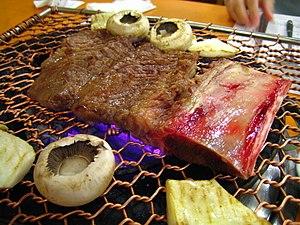
La Corée est une région reconnue pour la variété et la qualité de sa cuisine. Ses grands classiques ne sauraient éclipser un répertoire unique à la gloire du goût sous toutes ses formes et sous tous les modes de préparation. Cette cuisine se distingue de celles des pays voisins, notamment le Japon et la Chine, cependant on retrouve des parfums assez proches dans la cuisine de la province pourtant relativement éloignée de Hubei, en Chine. La cuisine coréenne utilise beaucoup de piment, le sésame, sous forme d'huile et de graines y est une quasi constante, l'ail, ainsi qu'une grande variété de légumes, fruits de mer, légumes sauvages, etc. Il existe des différences selon les régions de la péninsule dans la gastronomie coréenne, mais en général la cuisine des régions situées plus au nord est moins épicée que celle des régions situées au sud, notamment en ce qui concerne le kimchi.